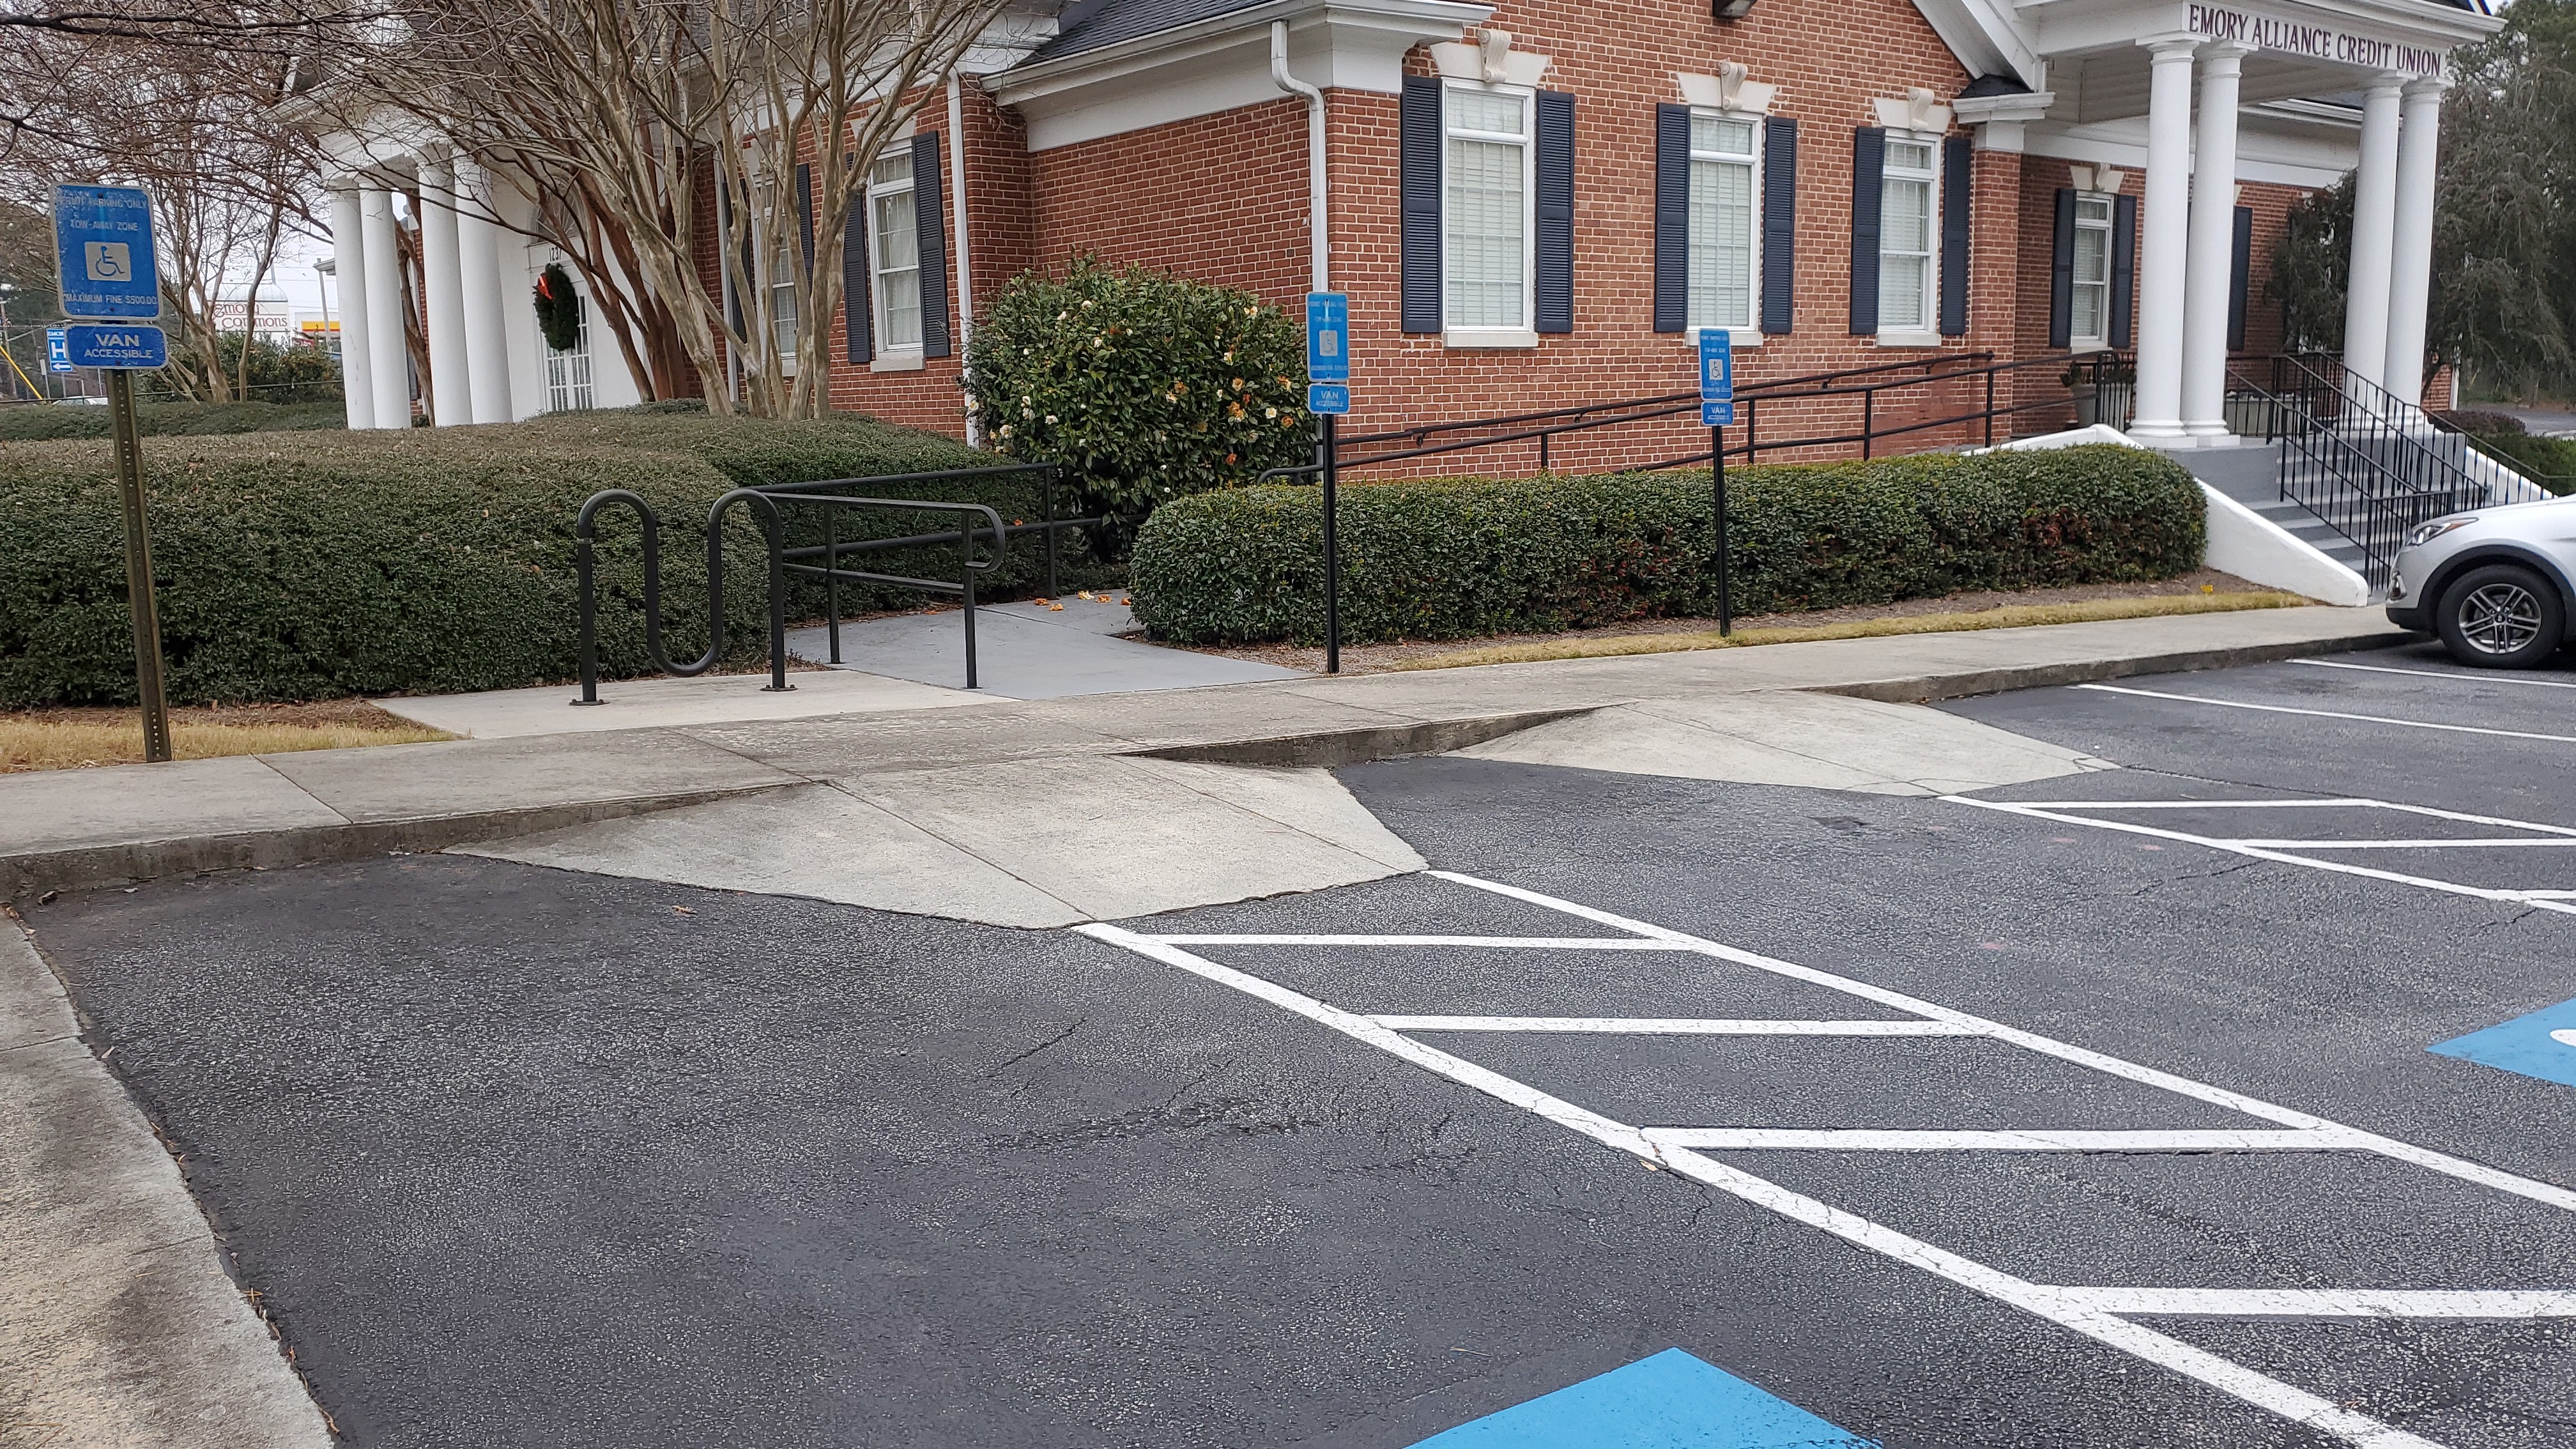
Feature: Wheelchair
State: Georgia
Country: United States
Date: 2020-12-30T17:44:27.938000+00:00